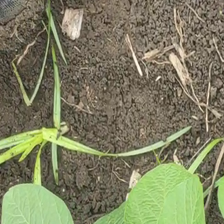
Weed species: Lavhala_(Cyperus_Rotundus)